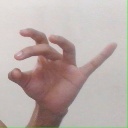
अक्षर: ओ